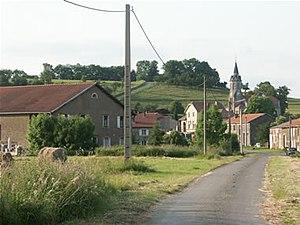
Wavrille est une commune française située dans le département de la Meuse, en région Grand Est.